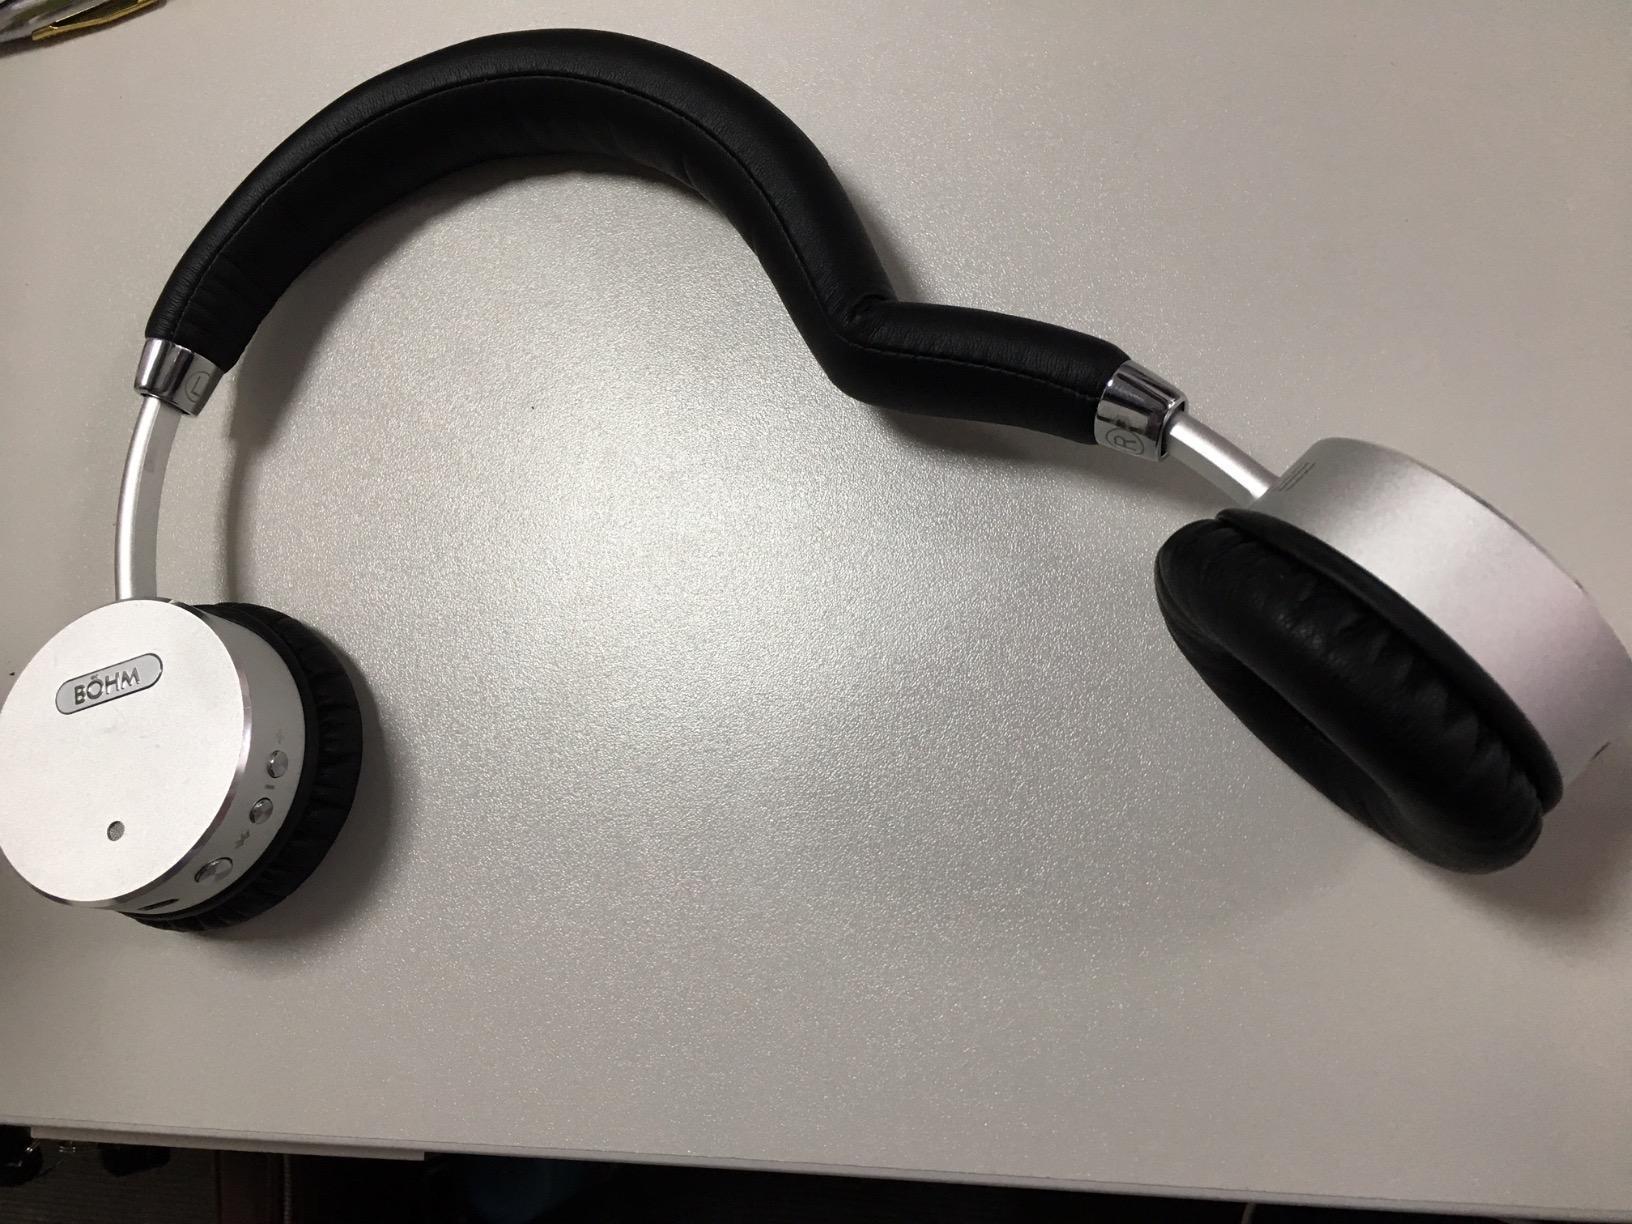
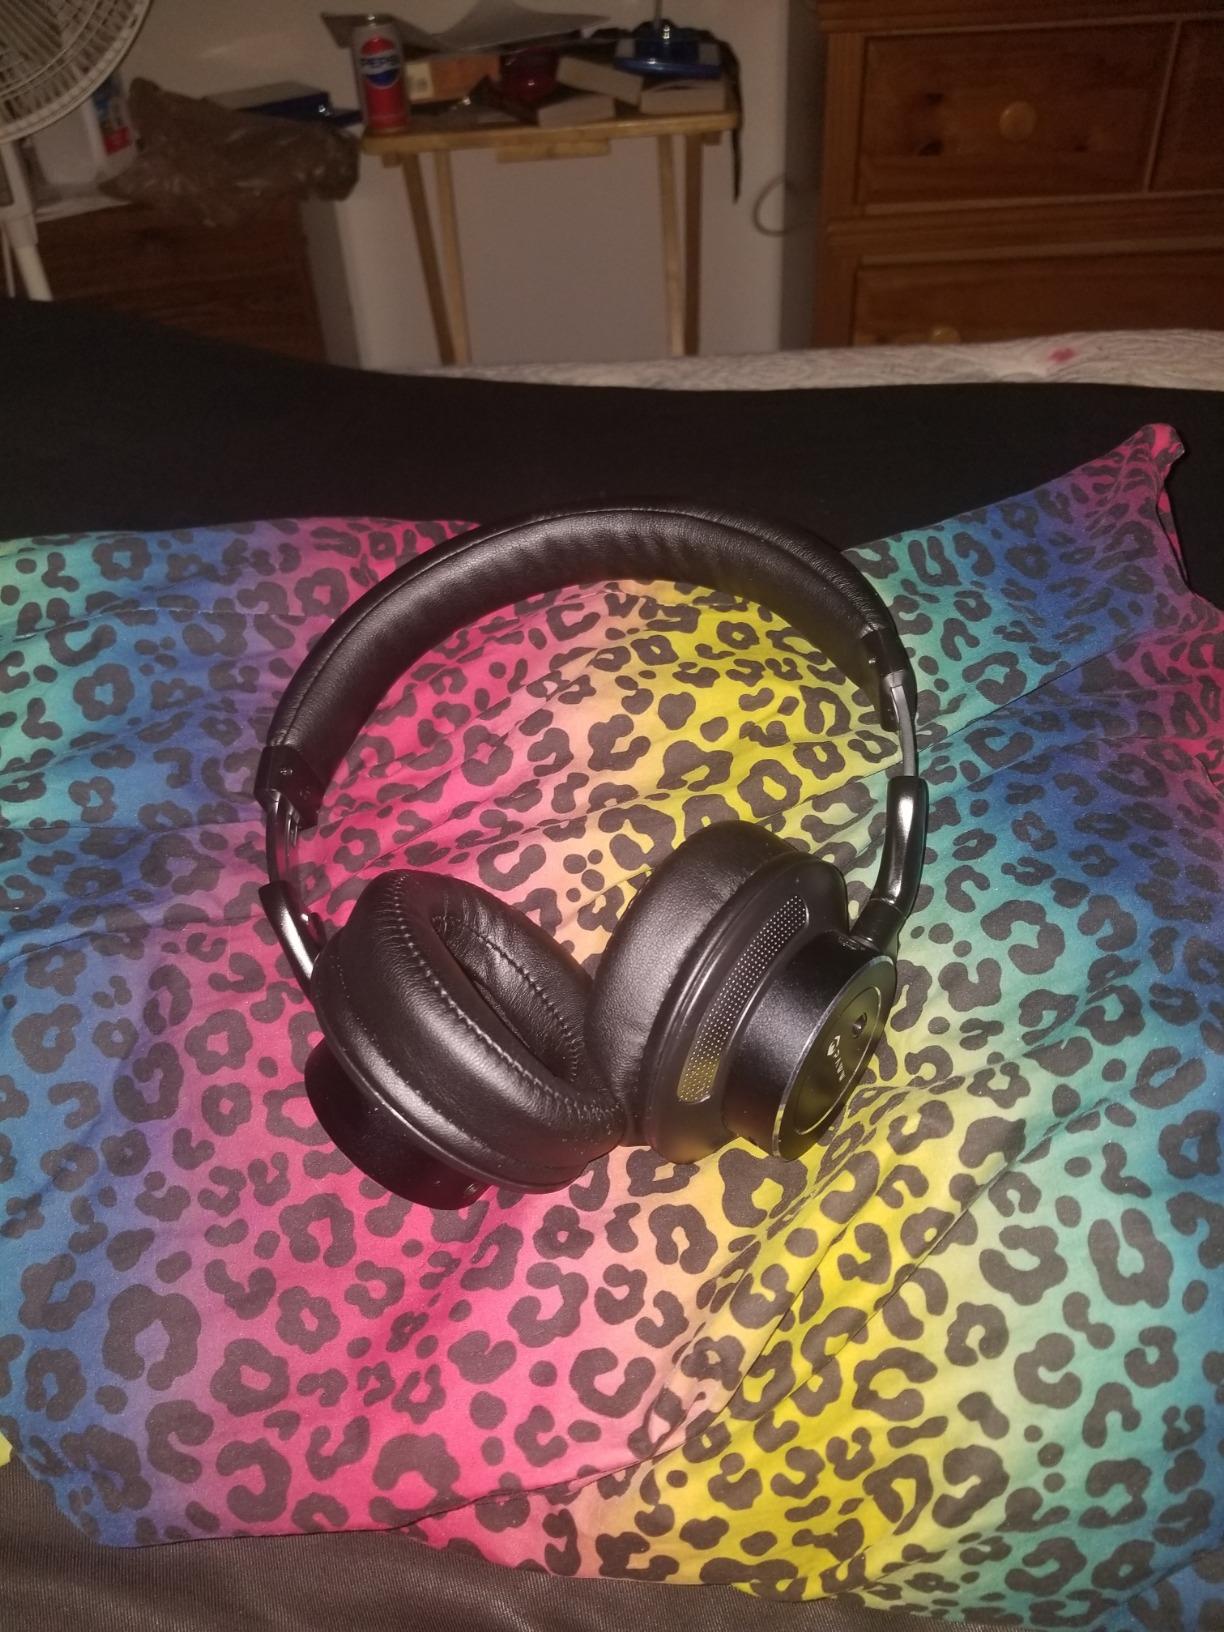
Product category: headphones
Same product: no